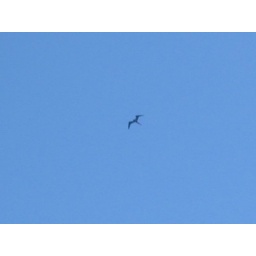
bird in sky